Model railroad layout

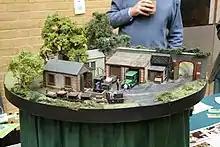
Micro 'pizza layout' with 9 mm gauge track in 7 mm scale (09 scale)

An important aspect of any model railway is the layout of the track itself. Apart from the stations, there are four basic ways of arranging the track, and innumerable variations: